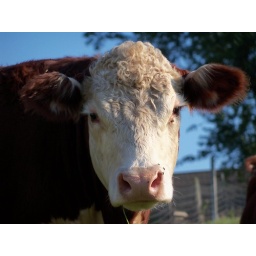
This was a cute little cow on an Amish farm in Ohio.